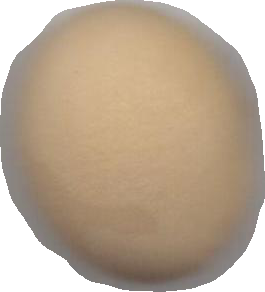
Variety: Grobogan